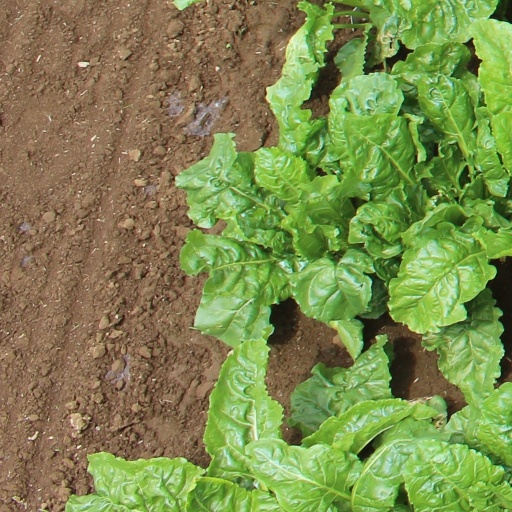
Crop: sugar beet